Ramasse

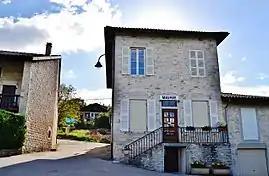
Town hall

Ramasse is a commune in the Ain department in eastern France.